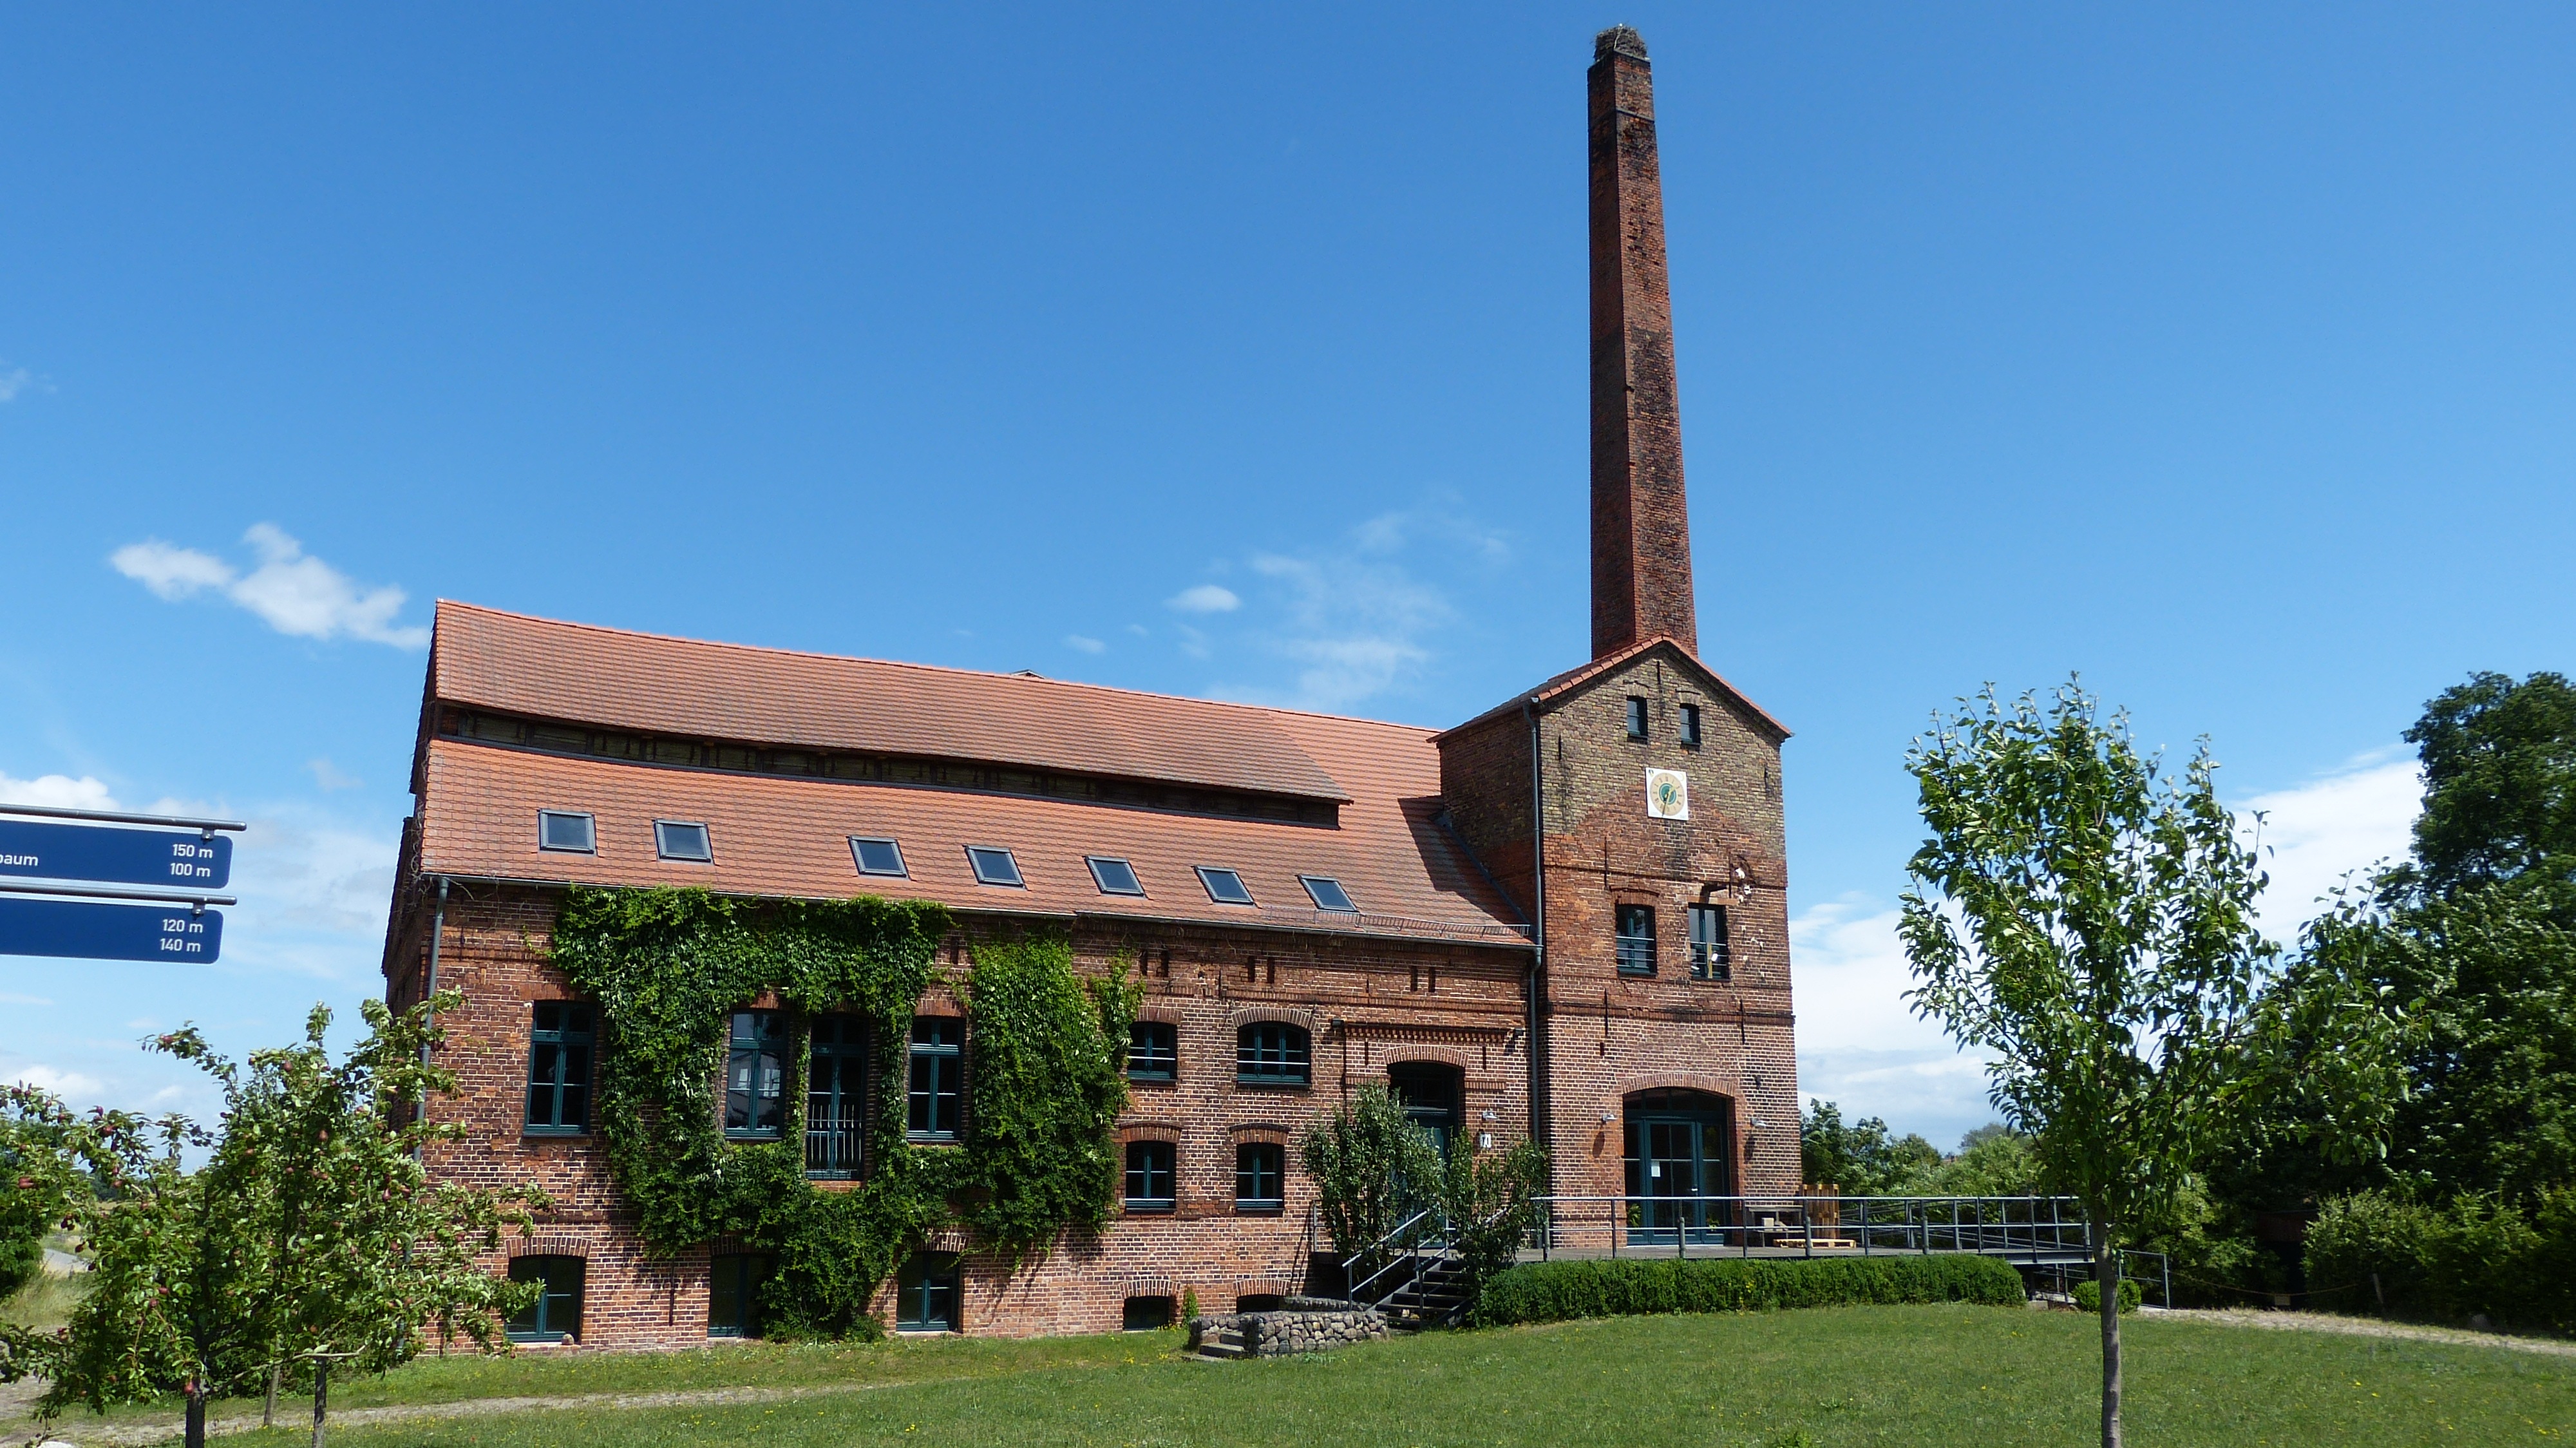
architecture, building, landmark, property, church, place of worship, distillery, historic building, campus, estate, historically, stately home, ribbeck